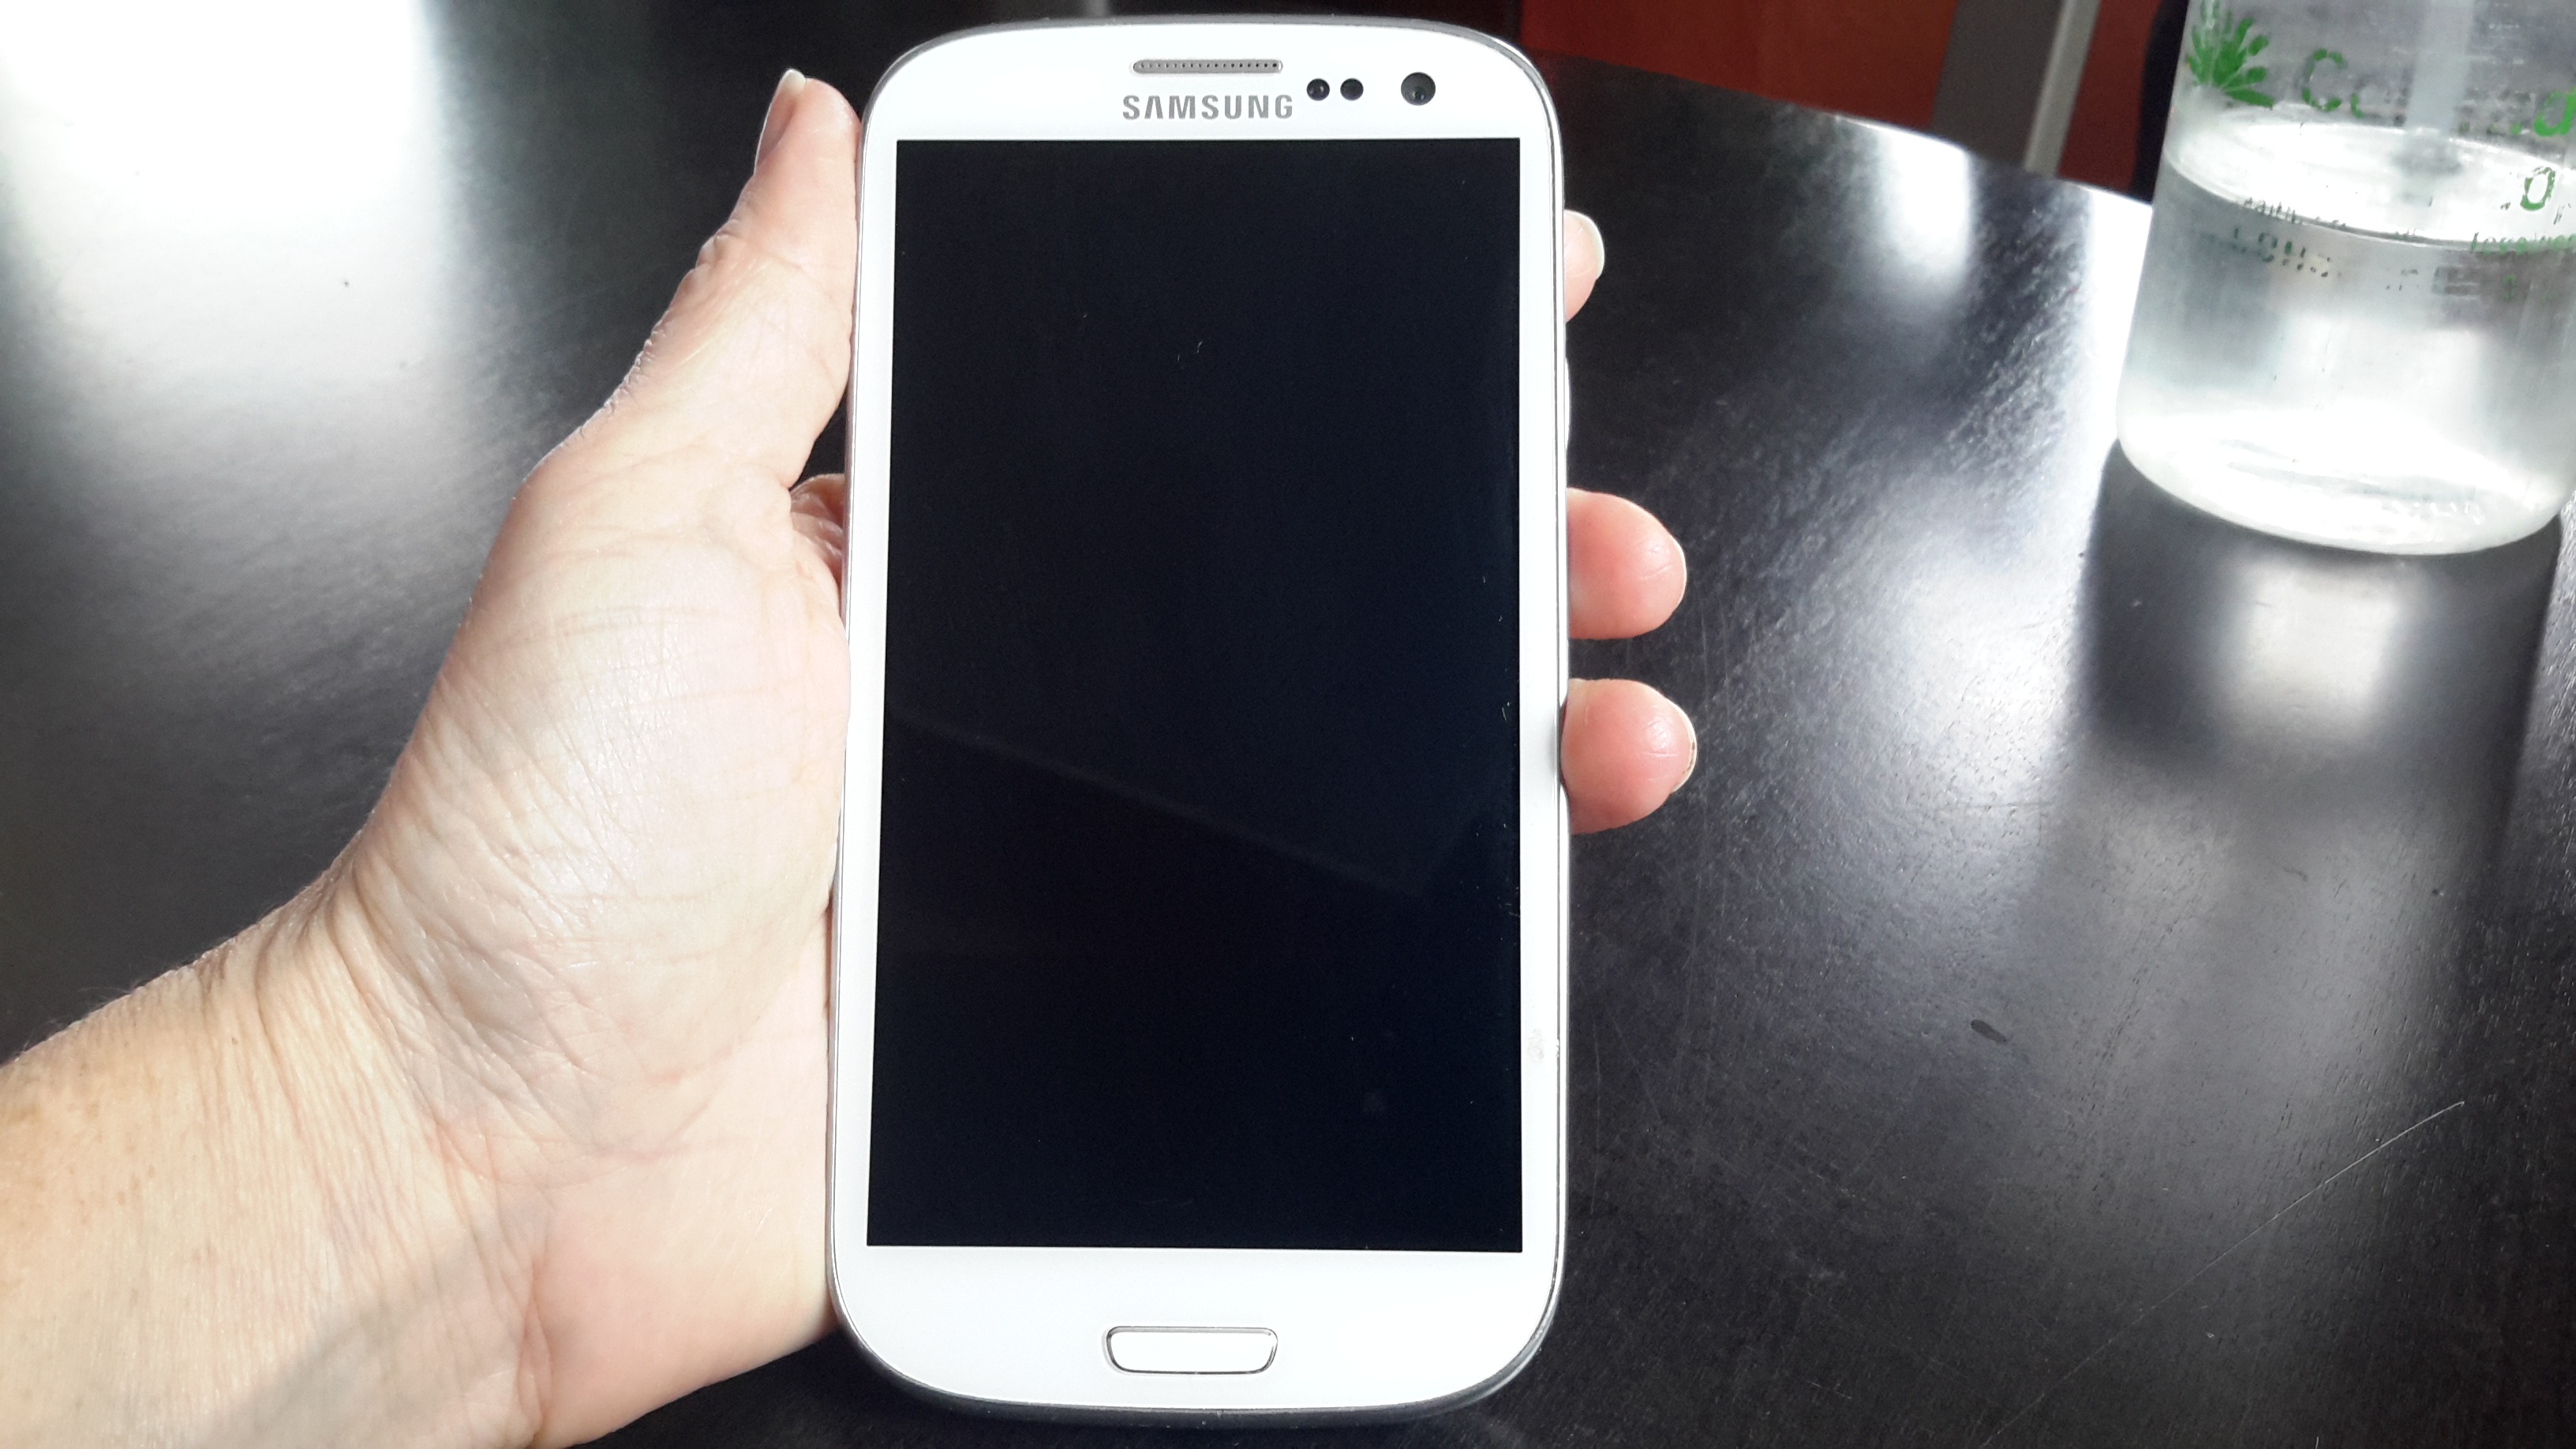
smartphone, mobile, technology, white, phone, telephone, gadget, black, galaxy, mobile phone, device, brand, samsung, cellphone, android phone, electronic device, portable communications device, communication device